Longcao Road station

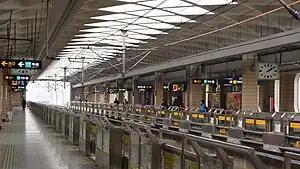
Line 3 platform

Longcao Road is an interchange station between Lines 3 and 12 of the Shanghai Metro. The station opened on 26 December 2000 as part of the initial section of Line 3 from to . The interchange with Line 12 opened on 19 December 2015 when that line was extended southwest from to .